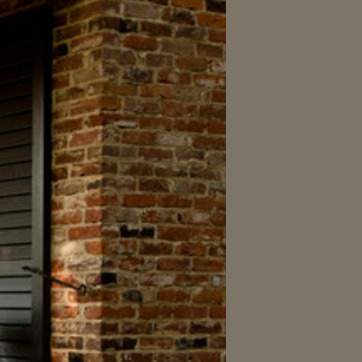
Material: brick